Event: Nepal Earthquake
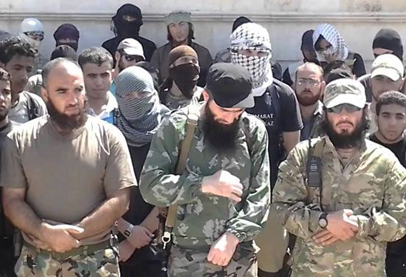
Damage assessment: no_damage